Adrian Zingg

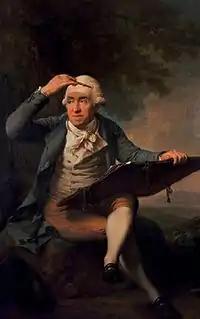
Adrian Zingg; portrait by Anton Graff (1799)

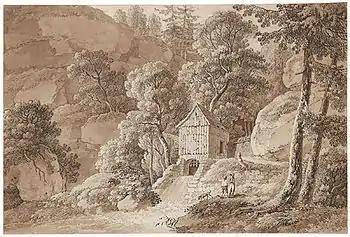
Landscape near Hohenstein

Adrian Zingg (April 15, 1734, St.Gallen – May 26, 1816, Leipzig) was a Swiss painter.